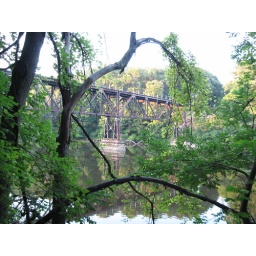
A railroad bridge over the Grand River near Fitzgerald Park.